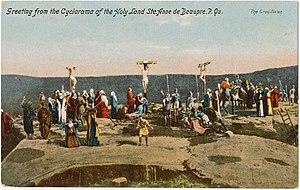
Le cyclorama de Jérusalem désigne le chef-d'œuvre de l'artiste Paul Philippoteaux et le bâtiment en rotonde qui l’héberge à Sainte-Anne-de-Beaupré, au Québec.